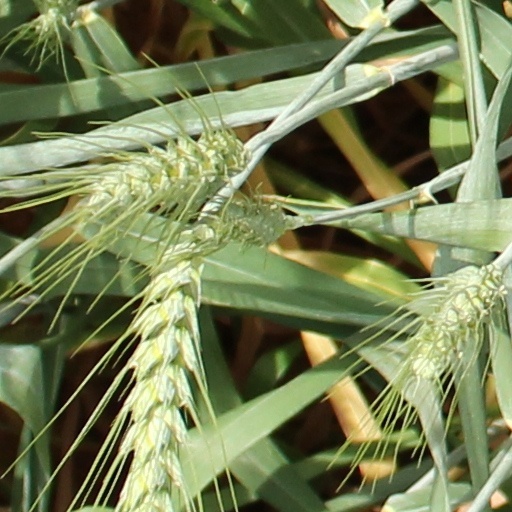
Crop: wheat